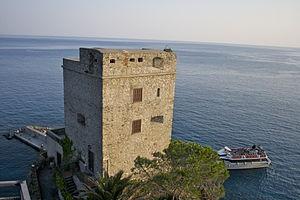
Monterosso al Mare est une commune italienne située dans la province de La Spezia, en région de Ligurie. Il s'agit de l'une des localités qui constituent les Cinque Terre. Lors du recensement de 2019, la commune compte 1 400 habitants.